Maplelawn

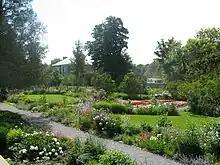
A rare instance of a European-style walled garden in Canada, dating back to the 1830s.

The property was designated a National Historic Site of Canada in 1989.